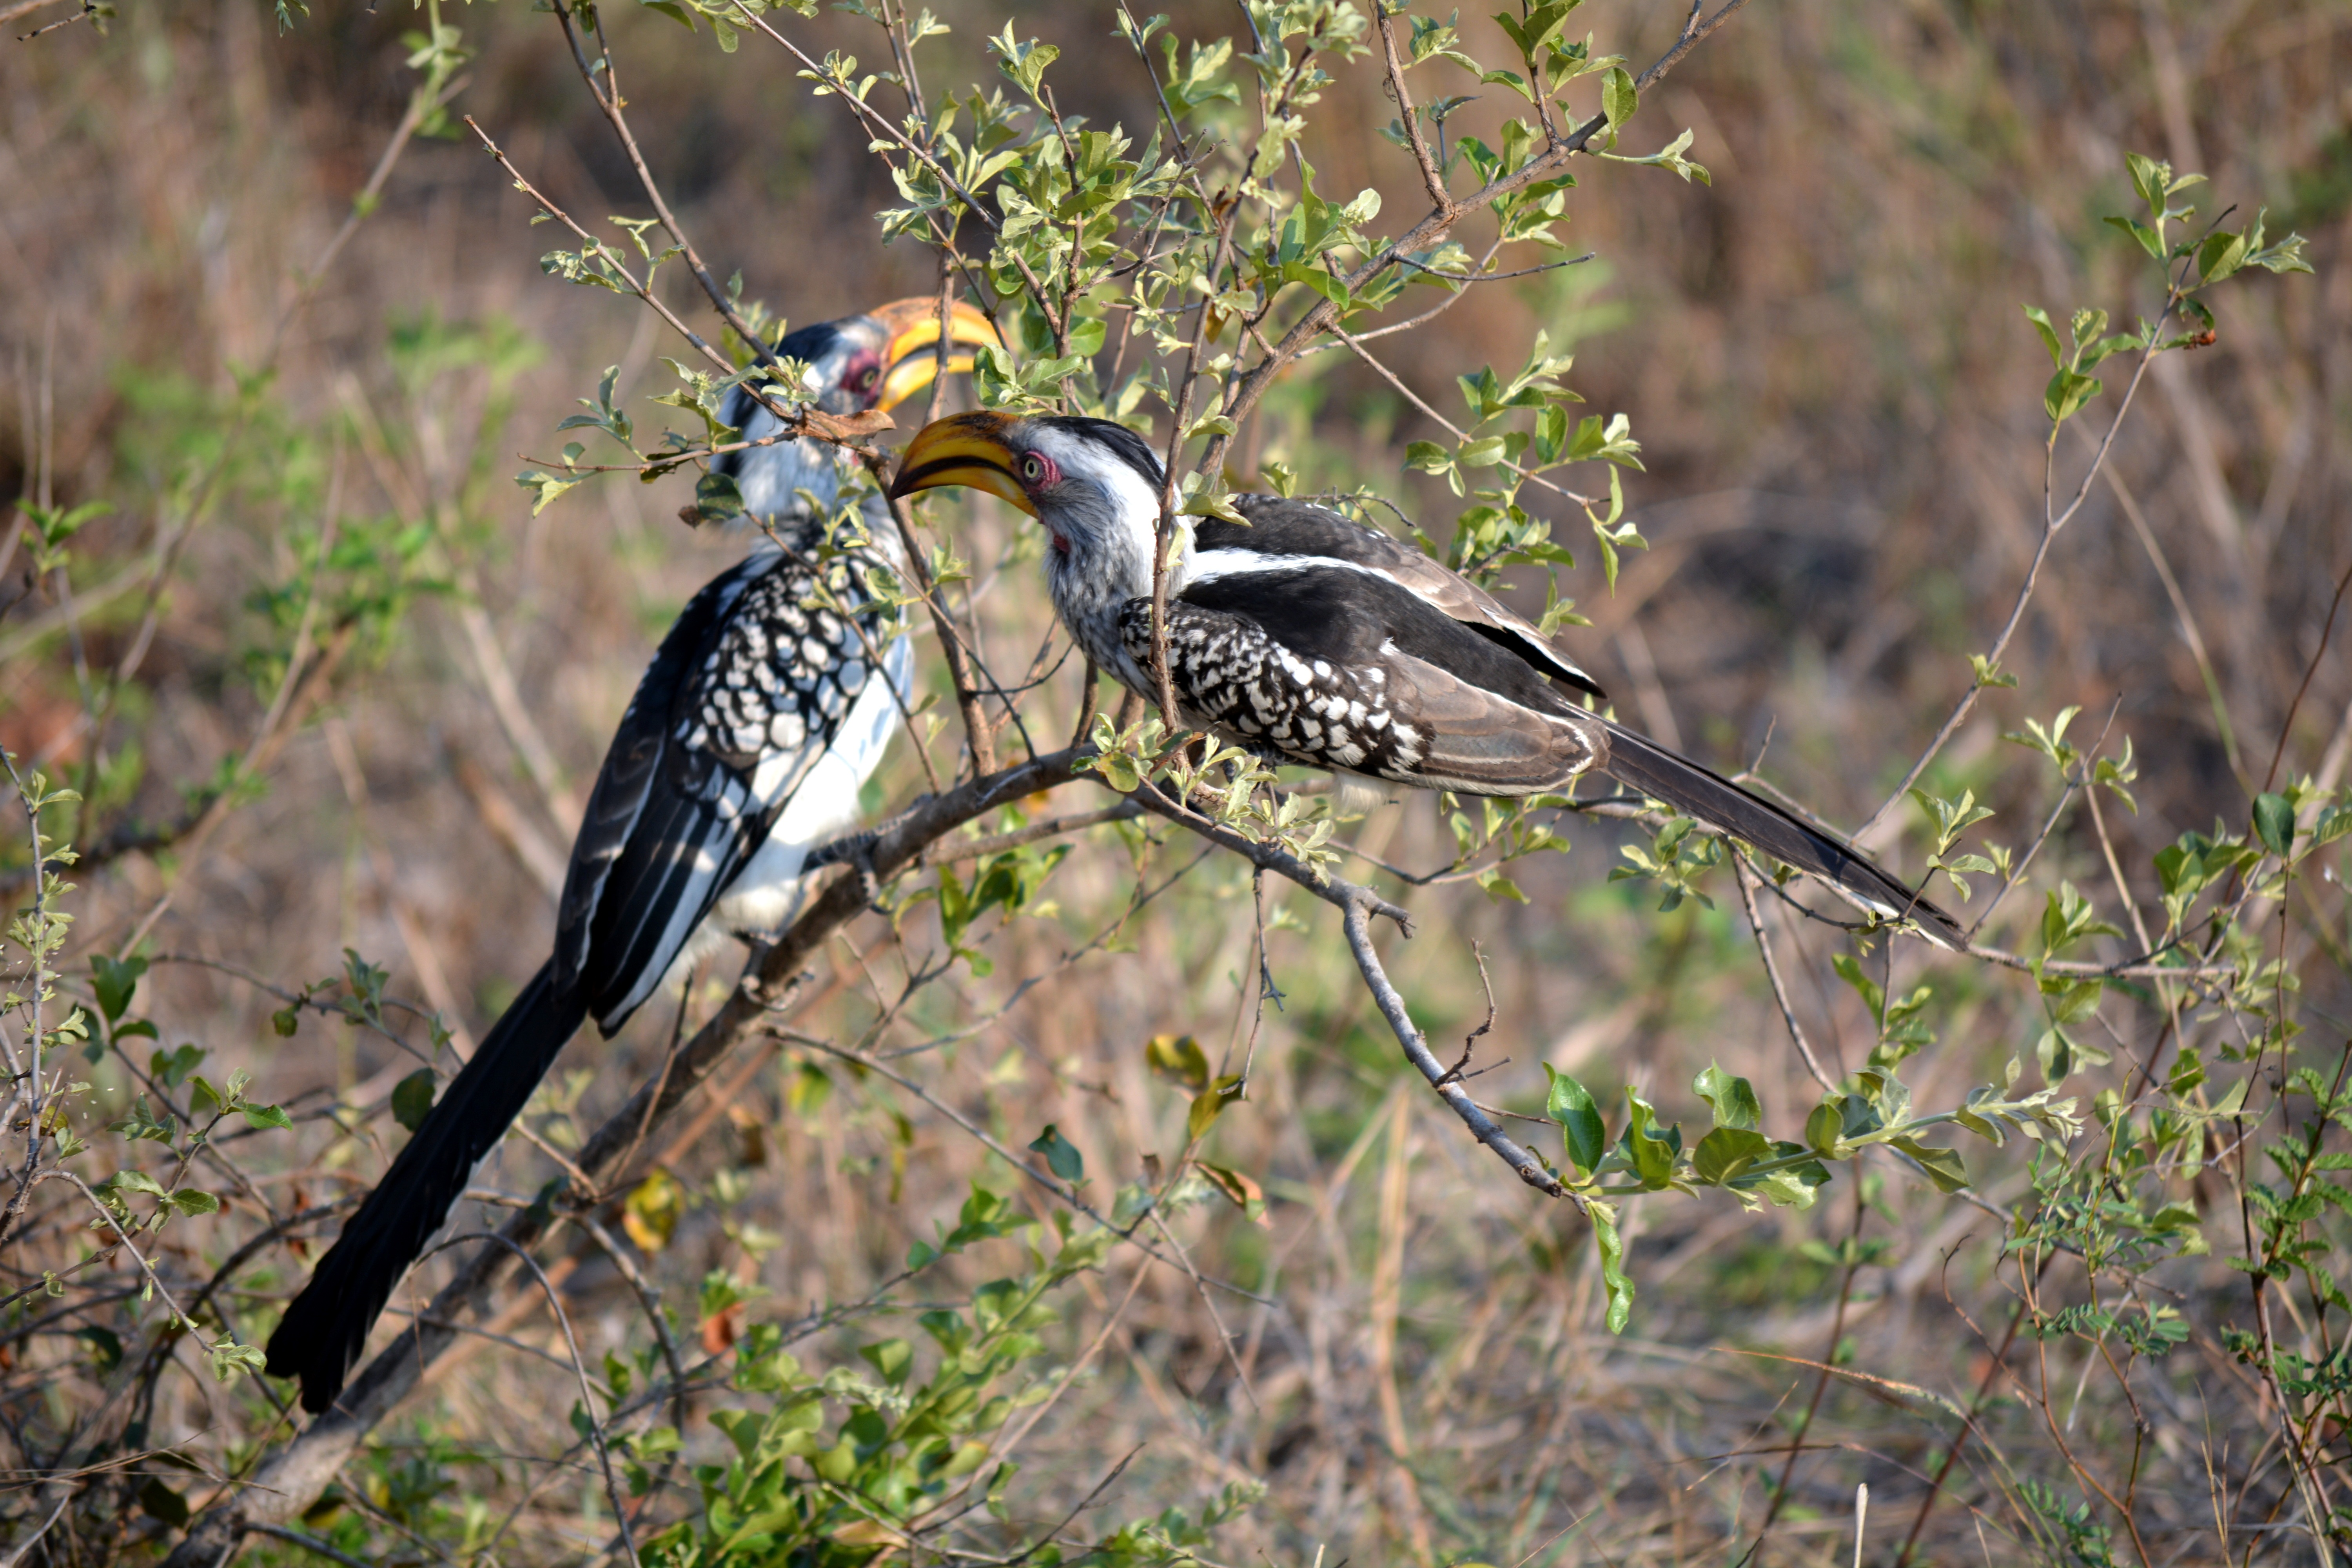
bird, wildlife, africa, fauna, vertebrate, kruger park, two birds, perching bird